Skip-Bo

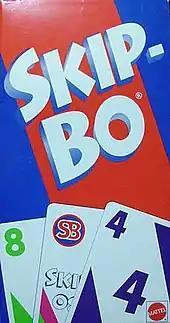
Cards in box

Skip-Bo is a commercial version of the card game Spite and Malice, a derivative of Russian Bank (also known as Crapette or Tunj), which in turn originates from Double Klondike (also called "Double Solitaire"). In 1967, Minnie Hazel "Skip" Bowman (1915–2001) of Brownfield, Texas, began producing a boxed edition of the game under the name "SKIP-BO". In 1980 the game was purchased by International Games, which was subsequently bought by Mattel in 1992. A mobile version of the game for iOS was released by Magmic in September, 2013.